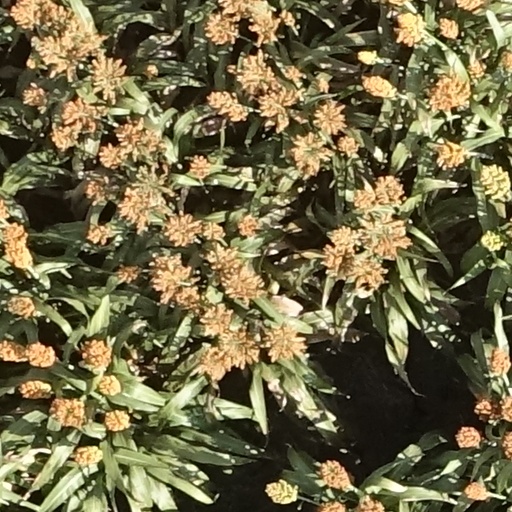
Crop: sorghum